Picturehouse Cinemas

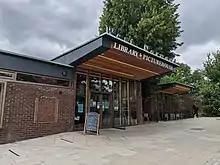
Picturehouse West Norwood

Picturehouse Cinemas is a network of cinemas in the United Kingdom, operated by Picturehouse Cinemas Ltd. and owned by Cineworld. The company runs its own film distribution arm, Picturehouse Entertainment, which has released acclaimed films such as Hirokazu Kore-eda's "Broker" and "Monster", "Scrapper", "Corsage", Sally Potter's "The Party", Francis Lee's "God's Own Country" and "The Wife". A previous iteration of this distribution arm, which focused largely on alternative content, was sold in 2017 to Howard Panter and Rosemary Squire and rebranded as Trafalgar Releasing.